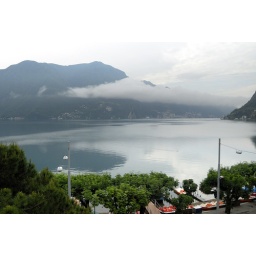
Lugano, Switzerland. Early morning mist floats over lake Lugano. View from hotel window